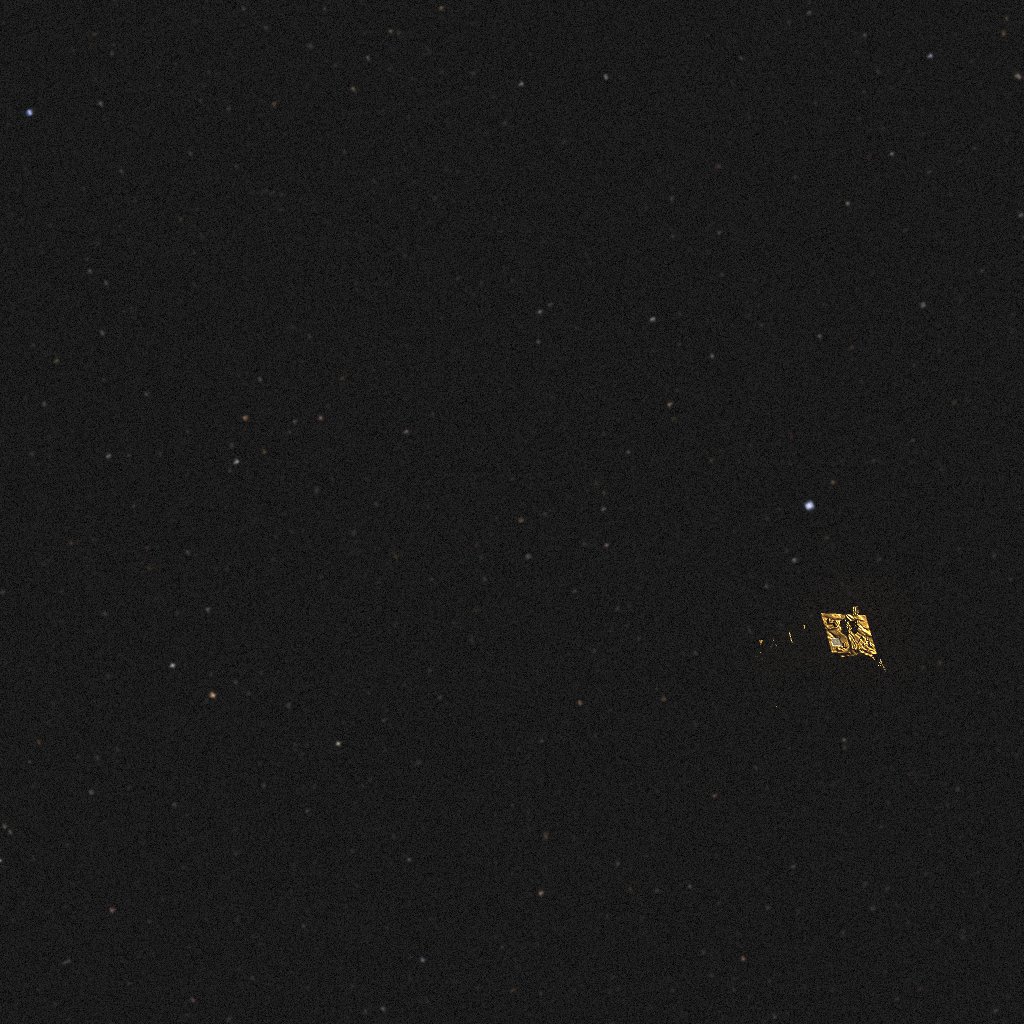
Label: lisa_pathfinder